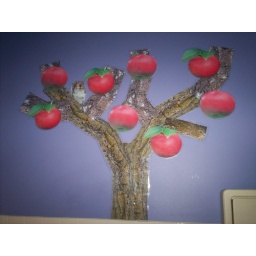
the apple tree in the bathroom